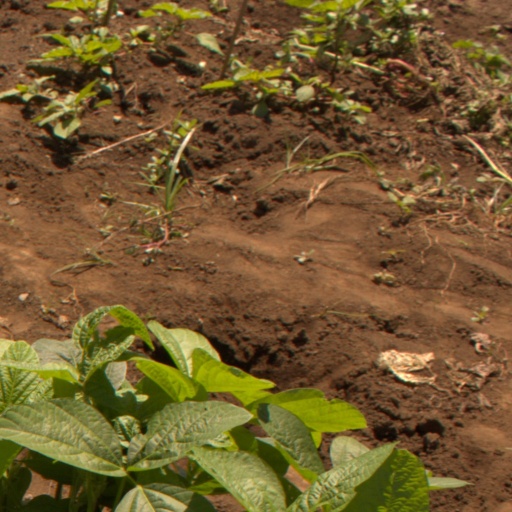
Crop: soybean